Thomas Thistlewood

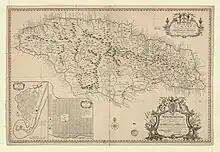
A 1753 map of Jamaica

Thistlewood began his Caribbean life as an overseer, first at Vineyard Pen, a cattle pen that provided meat and vegetable provisions to sugar plantations. He then worked primarily at Egypt, a sugar plantation owned by John Cope and William Dorrill, where he was an overseer from 1751 to 1767. The plantation was in Westmoreland Parish, where he supervised numerous slaves in sugar production. Egypt comprised 1,500 acres of land, of which 1,200 consisted of water and morass and were thus unsuitable for sugar production. Only 150 acres were in cane, and Thistlewood's first crop was so poor that Dorrill considered switching Egypt from sugar to a cattle pen. During these years, Thistlewood gradually acquired slaves of his own, whom he rented out to other planters. This is also when he met Phibbah, one of many slaves with whom he was "involved" sexually, but one with whom he formed a long-lasting relationship. The "relationship" was tempestuous, and they often quarrelled.